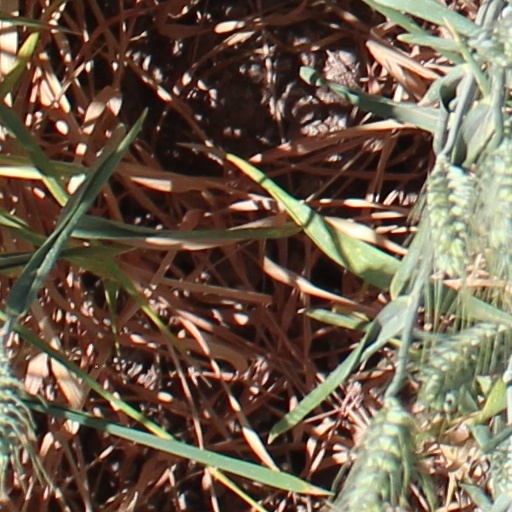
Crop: wheat